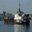
Label: ship